Roborace

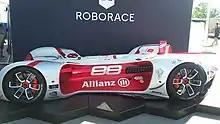
Another Robocar on display at the 2017 New York City ePrix

Development of the Robocar started in early 2016, with a first outing of a test vehicle, the so-called DevBot, following in the summer of the same year. The test car consisted of the same internal units (battery, motor, electronics) used in the Robocar, but were placed in the chassis of a Ginetta LMP3 car without an engine cover in order to provide better cooling and access.